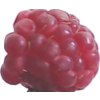
Label: raspberry